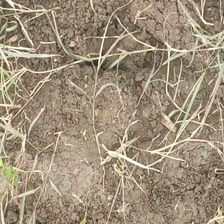
Weed species: Harali_(Cynodon_dactylon)